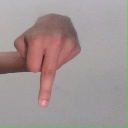
अक्षर: प